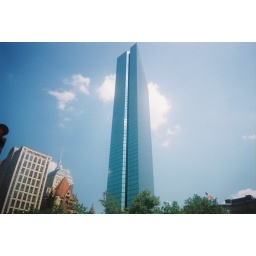
by celia, glass sky